Page Park, Staple Hill

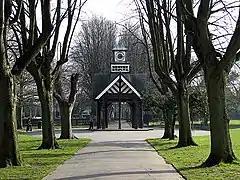
View of the clock tower

Page Park is a park in the Staple Hill area of South Gloucestershire.